Bad Kids Go to Hell

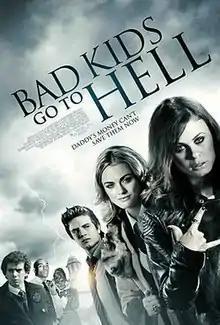
Movie poster

Bad Kids Go to Hell is a 2012 American black comedy thriller film directed by Matthew Spradlin, who co-wrote it with Barry Wernick. Based on Spradlin and Wernick's graphic novel of the same name, the film stars Amanda Alch, Marc Donato, Augie Duke, Roger Edwards, Ali Faulkner, and Cameron Deane Stewart as six prep school students, who serve detention in a seemingly haunted school library. It had a limited theatrical release on October 27, 2012. On December 7, 2012, it was released nationwide. The film was also screened at various public destinations across the U.S.